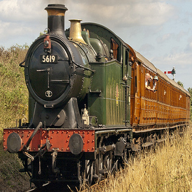
Vehicle type: Trains